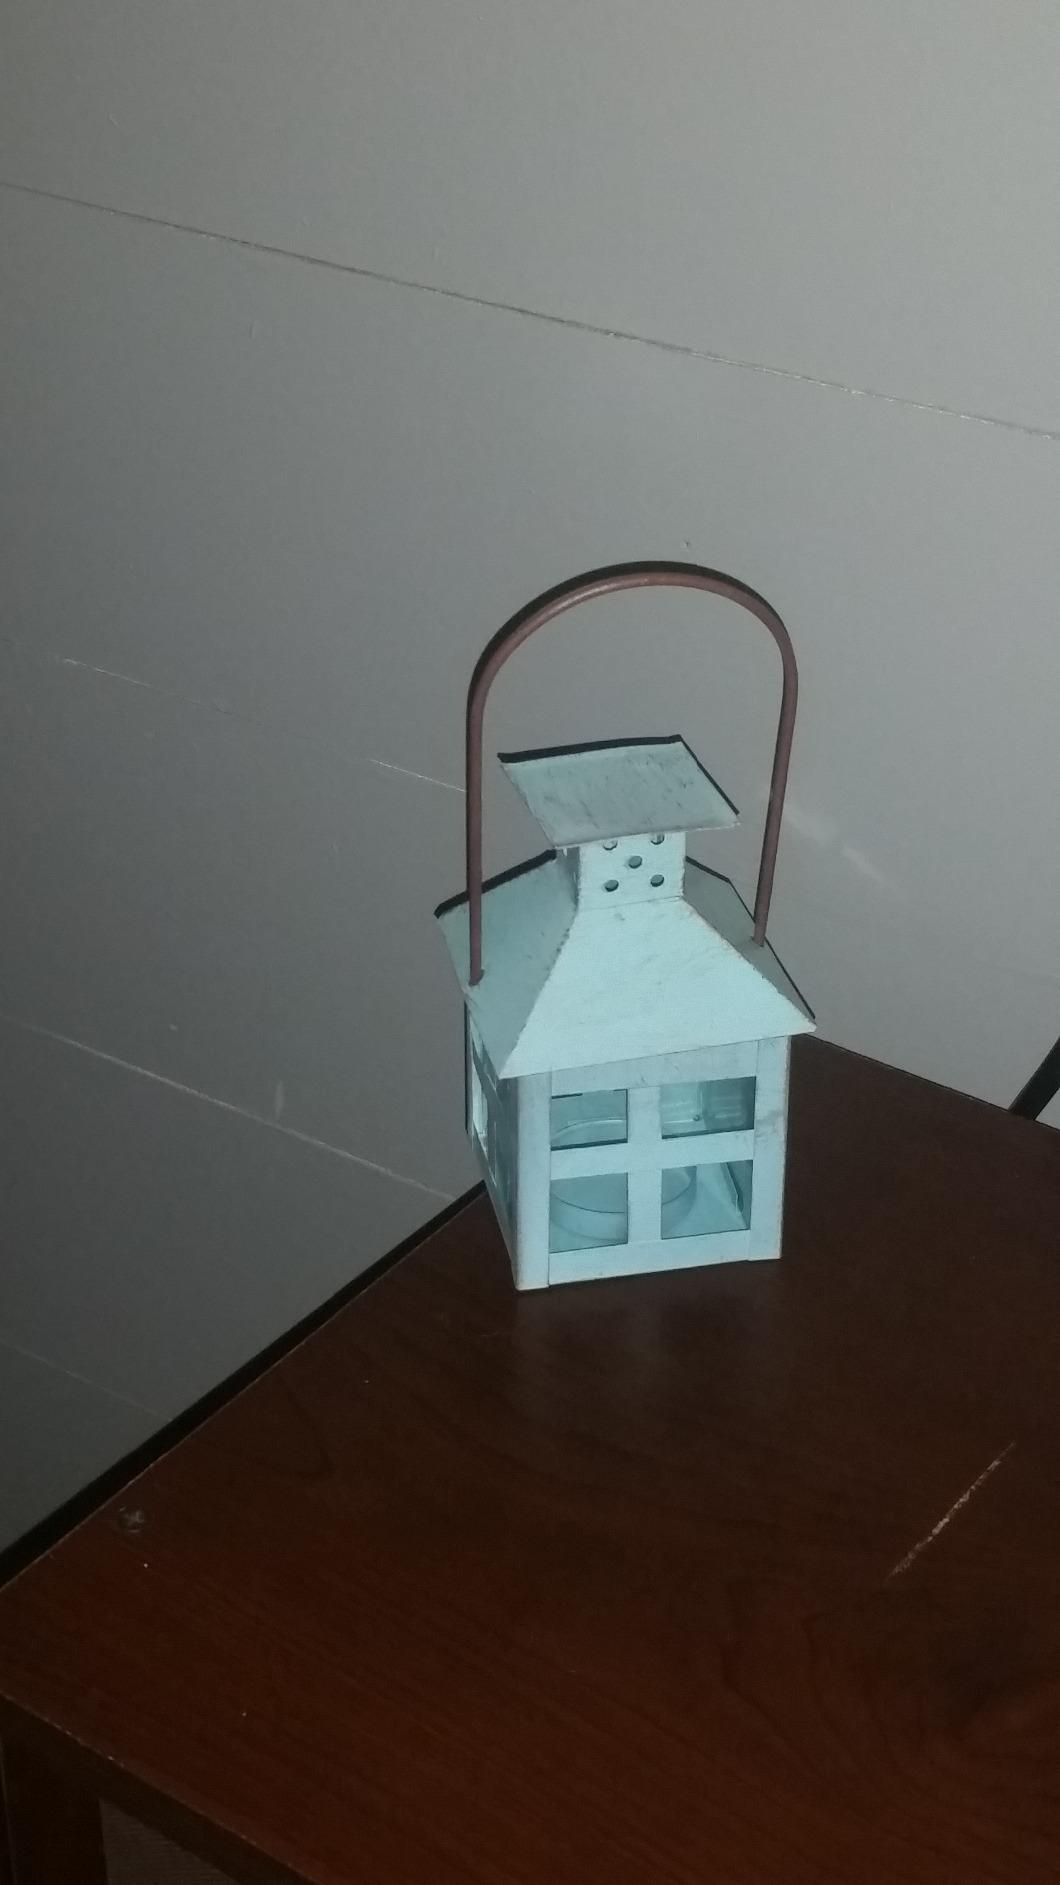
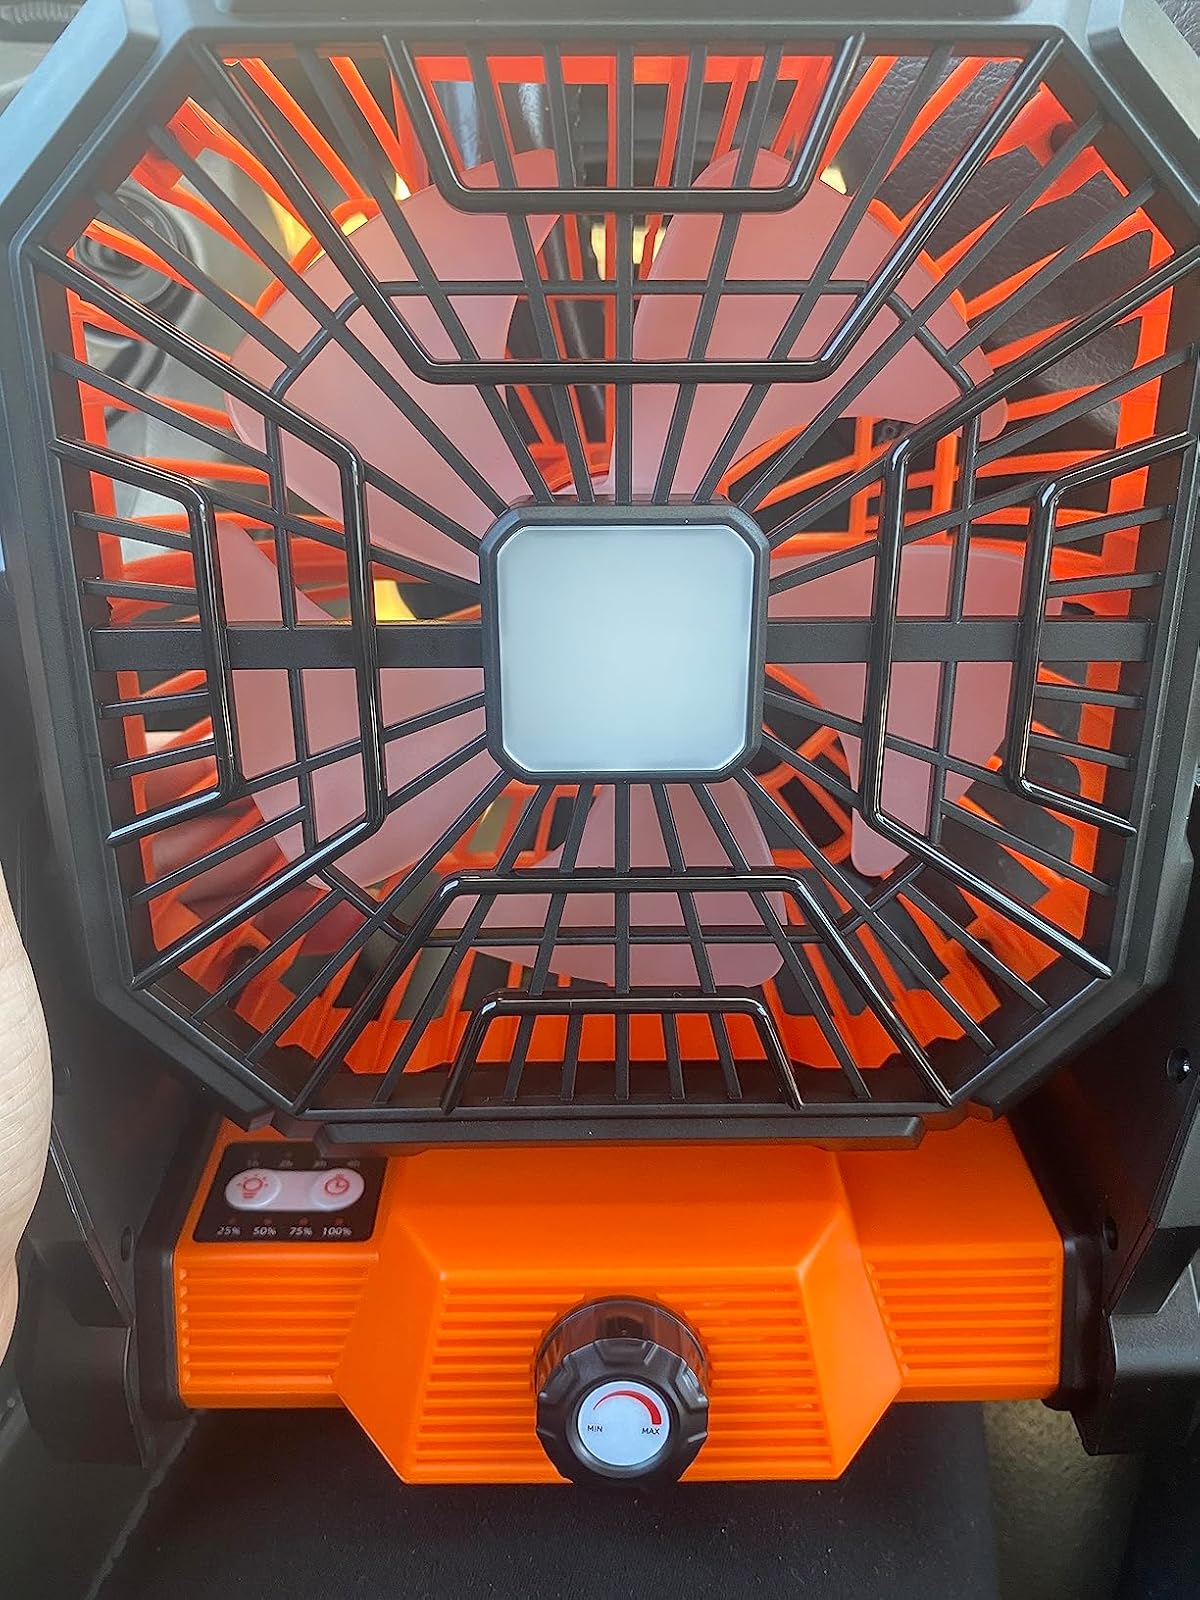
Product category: lantern
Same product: no